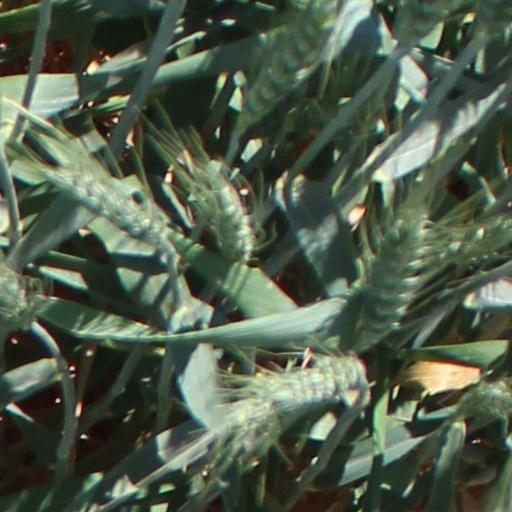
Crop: wheat